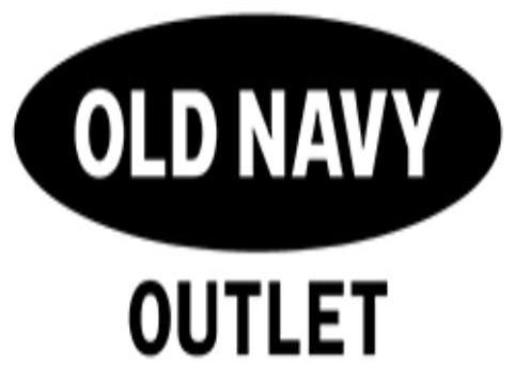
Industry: Clothes